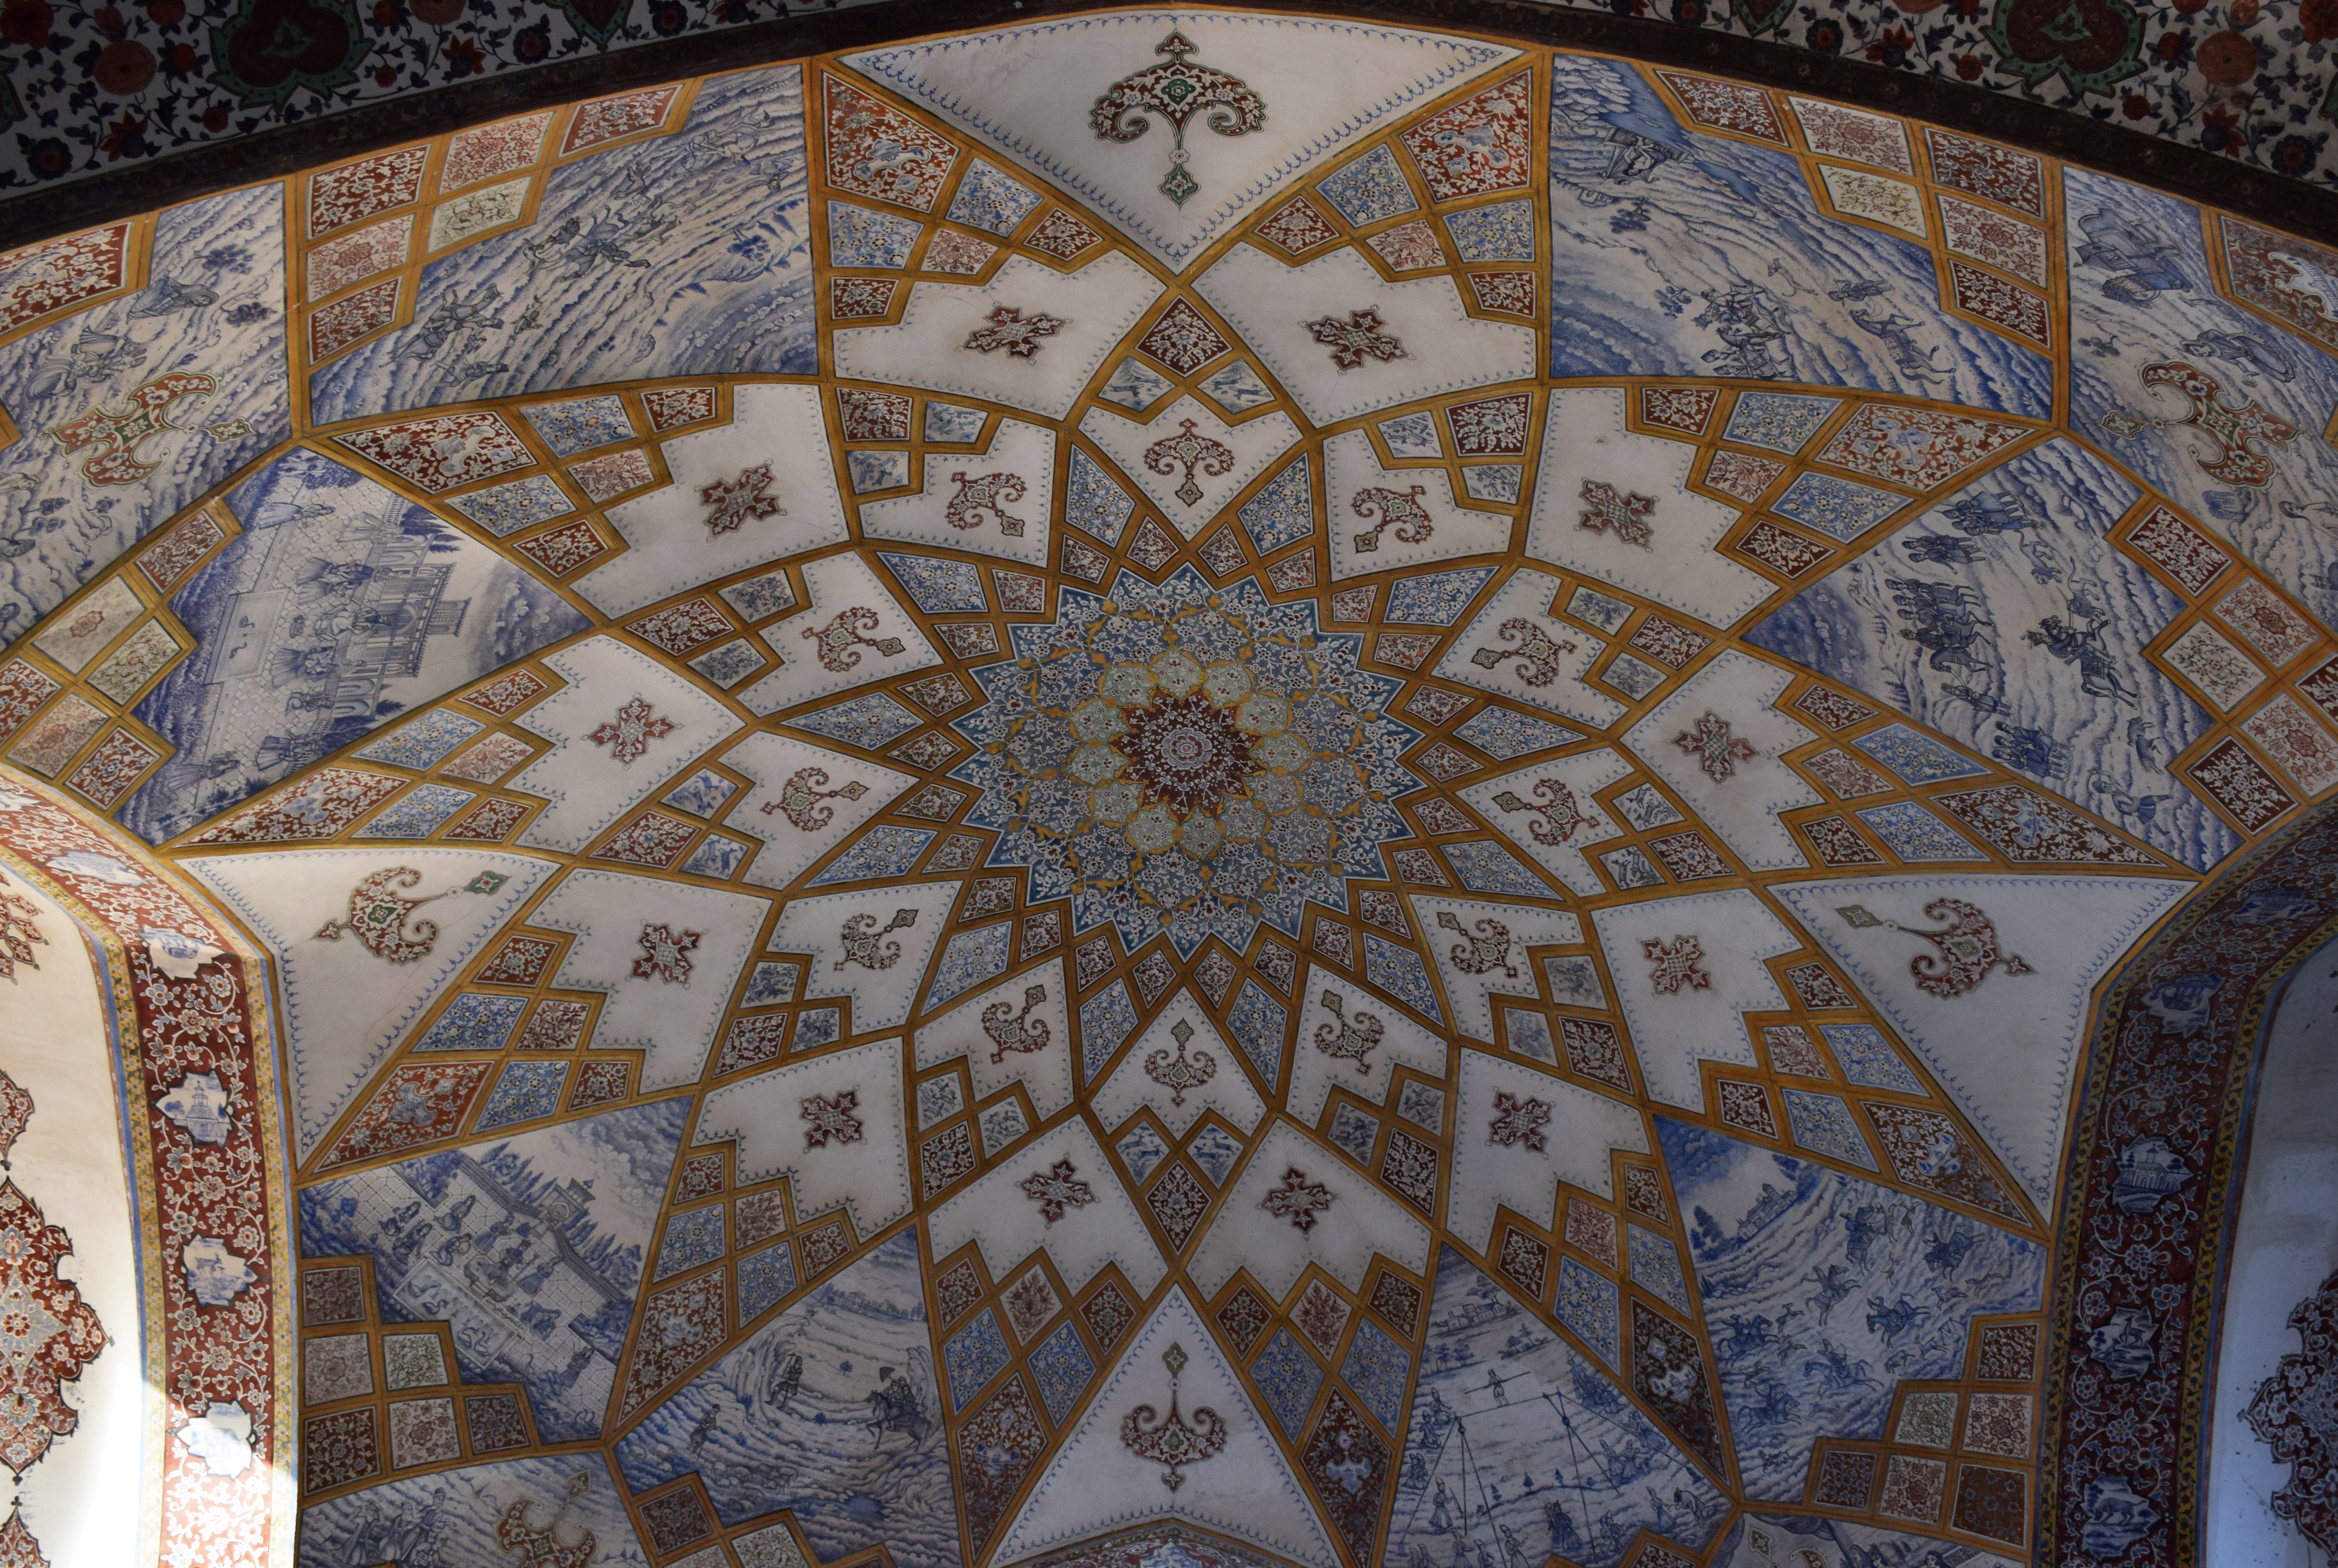
floor, pattern, material, quilt, textile, art, design, symmetry, mosaic, dome, flooring